Flag of Hezbollah

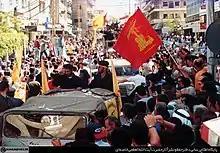
A parade for Hezbollah in 2000, showing non-standard colors that were once more common

Yellow is the predominant colour on the flag and forms the basis for its field. Whilst there is no reason given for this choice of colour, journalist Tim Marshall has theorised that it may have been chosen to signify Hezbollah's willingness to fight for the sake of Allah and the Shi'a faith.